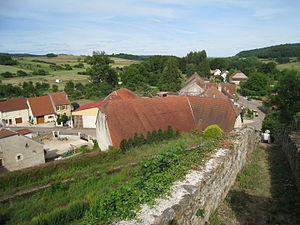
Le village à flanc de colline
Baissey est une commune française située dans le département de la Haute-Marne, en région Grand Est.
Ancienne commune de la Haute-Marne, la commune des Hauts-de-Vingeanne a existé de 1972 à 1985. Elle a été créée en 1972 par la fusion des communes de Baissey et de Leuchey. En 1985 elle a été supprimée et les deux communes constituantes ont été rétablies.